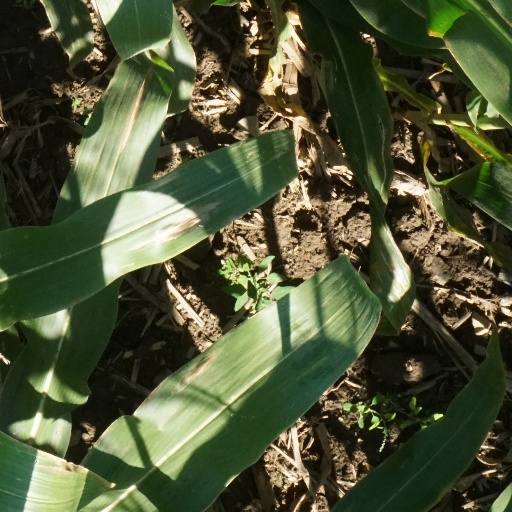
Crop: maize; corn